Revanchism

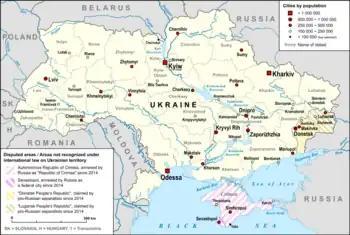
Ukraine, with Crimea at bottom and two self-proclaimed separatist republics in Donbas at right

The instance of revanchism that gave these groundswells of opinion their modern name came in the 1870s. French revanchism was a deep sense of bitterness, hatred and demand for revenge against Germany, especially because of the loss of Alsace and Lorraine following defeat in the Franco-Prussian War. Paintings that emphasized the humiliation of the defeat came in high demand, such as those by Alphonse-Marie-Adolphe de Neuville.